Gale Robbins

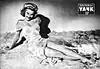
Pin-up photo of Robbins for "Yank, the Army Weekly" in 1944

Robbins "attended the Vera Jones Modeling School and posed for many magazine covers and ads." A 1941 newspaper article described her as "the famous model whose face has appeared on the covers of many leading magazines, and whose eyes and teeth are the trademarks respectively of Murine and Iodent."